George Rennie (sculptor)

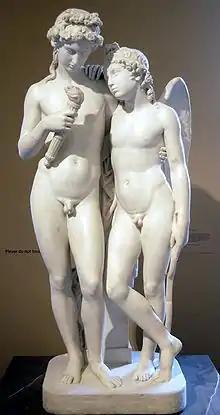
George Rennie's statue "Cupid Rekindling the Torch of Hymen"

George Rennie (23 April 1801 – 22 March 1860) was a Scottish sculptor, and Member of Parliament (MP) for Ipswich, and patron of the arts, who served as Governor of the Falkland Islands between 1847 and 1855.